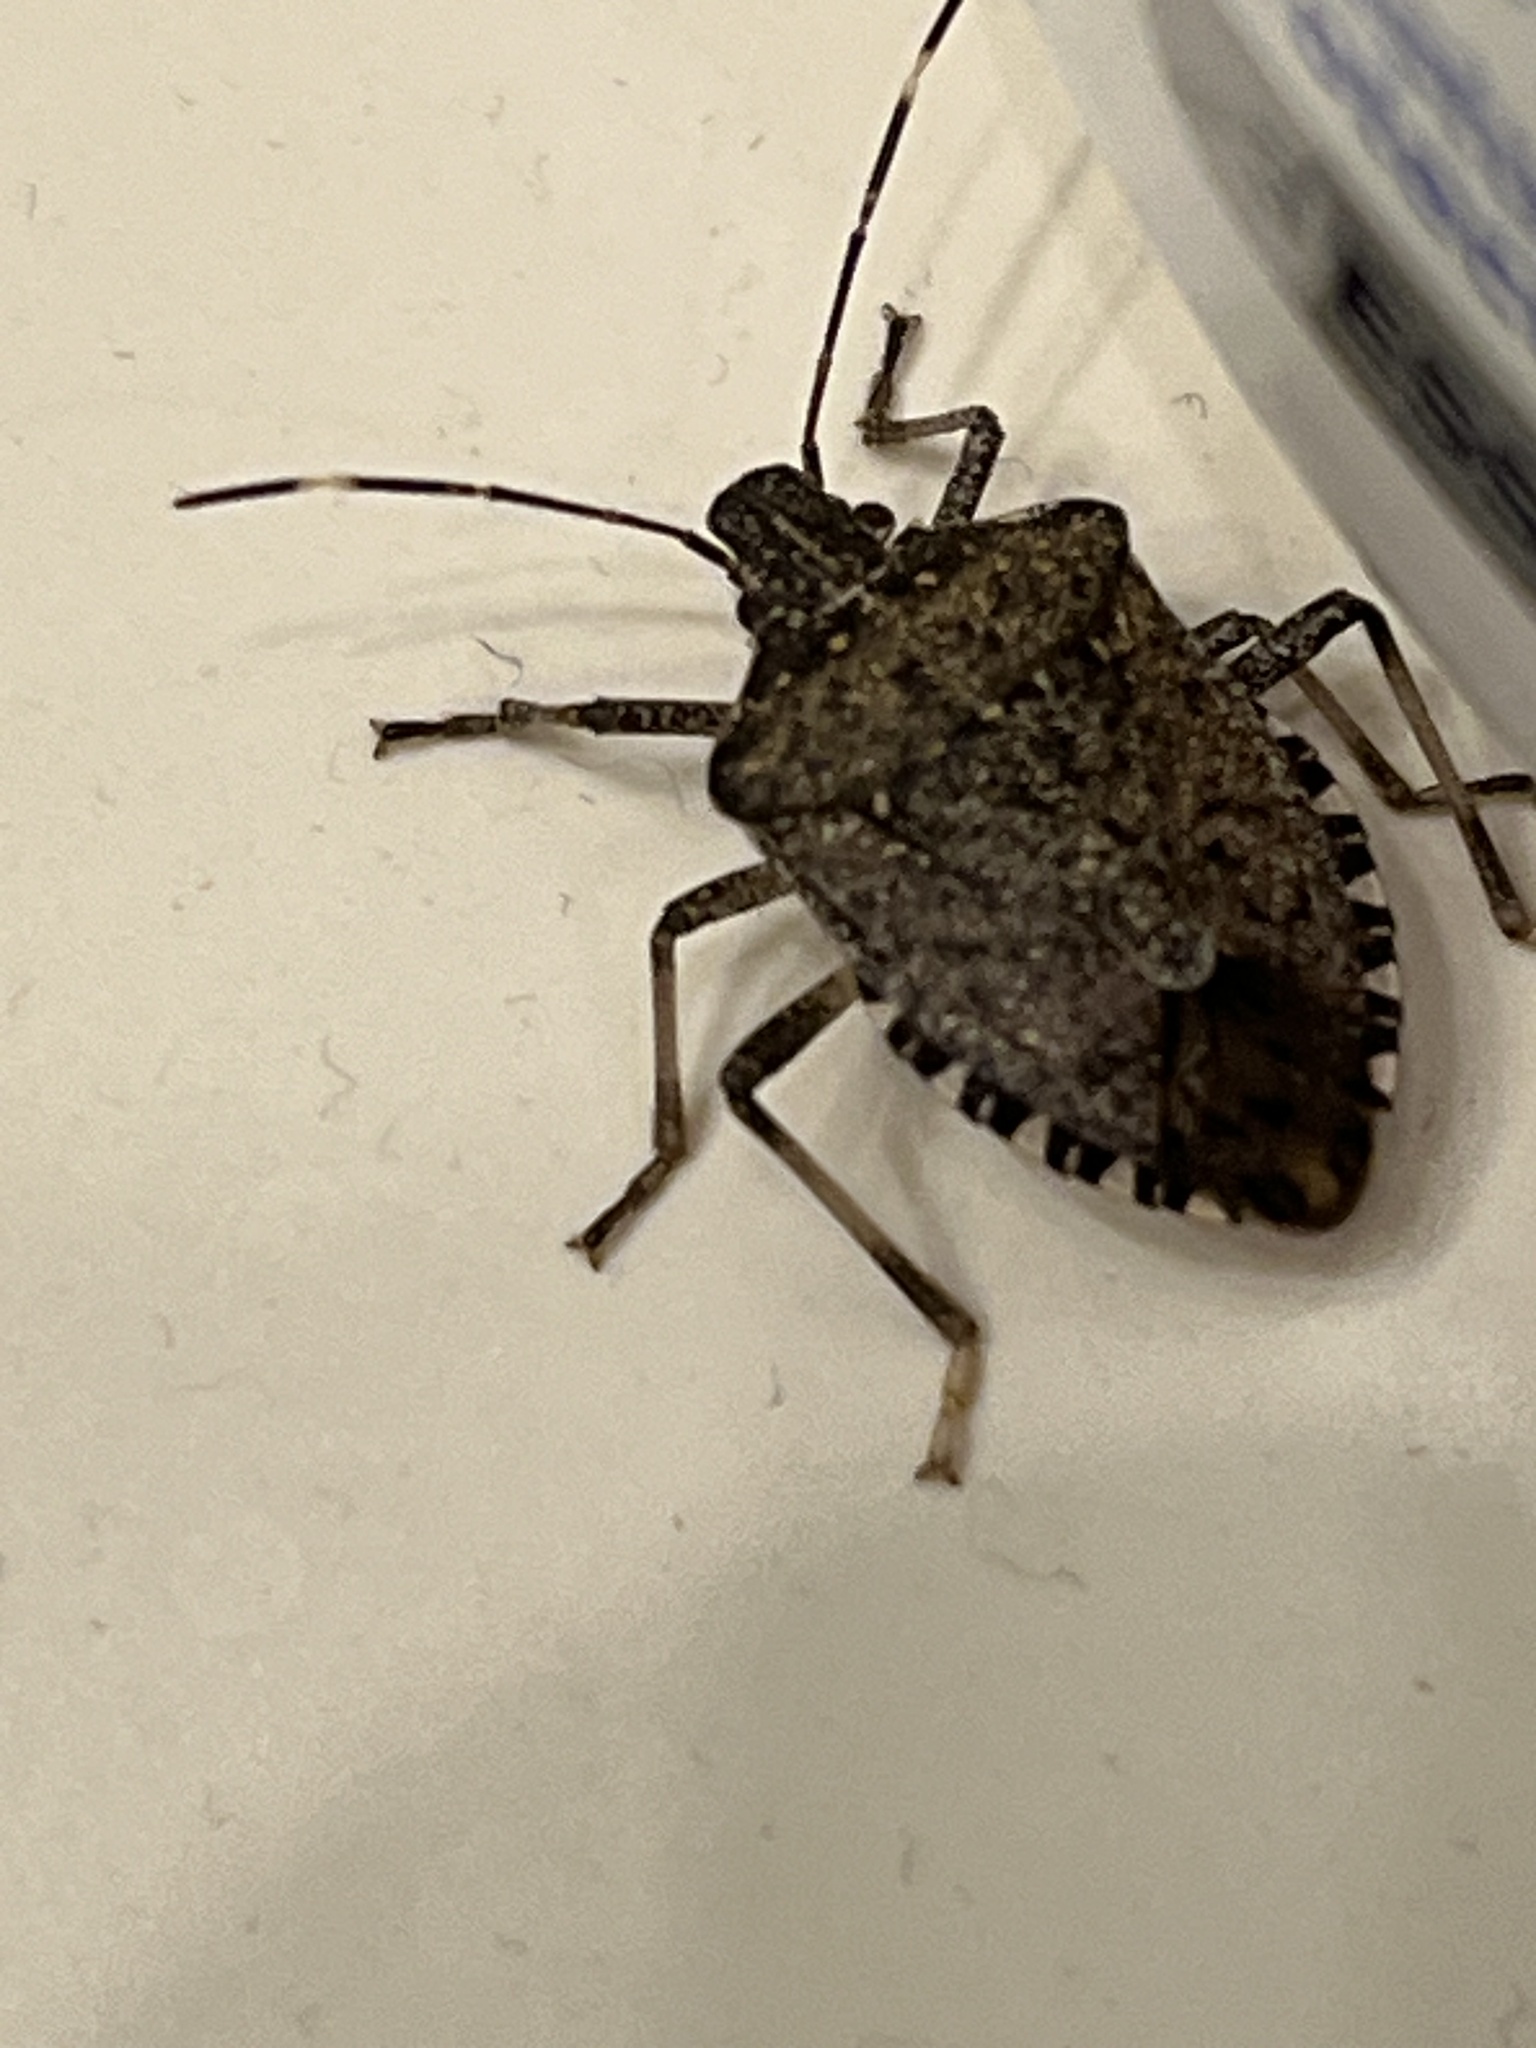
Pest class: stink_bug